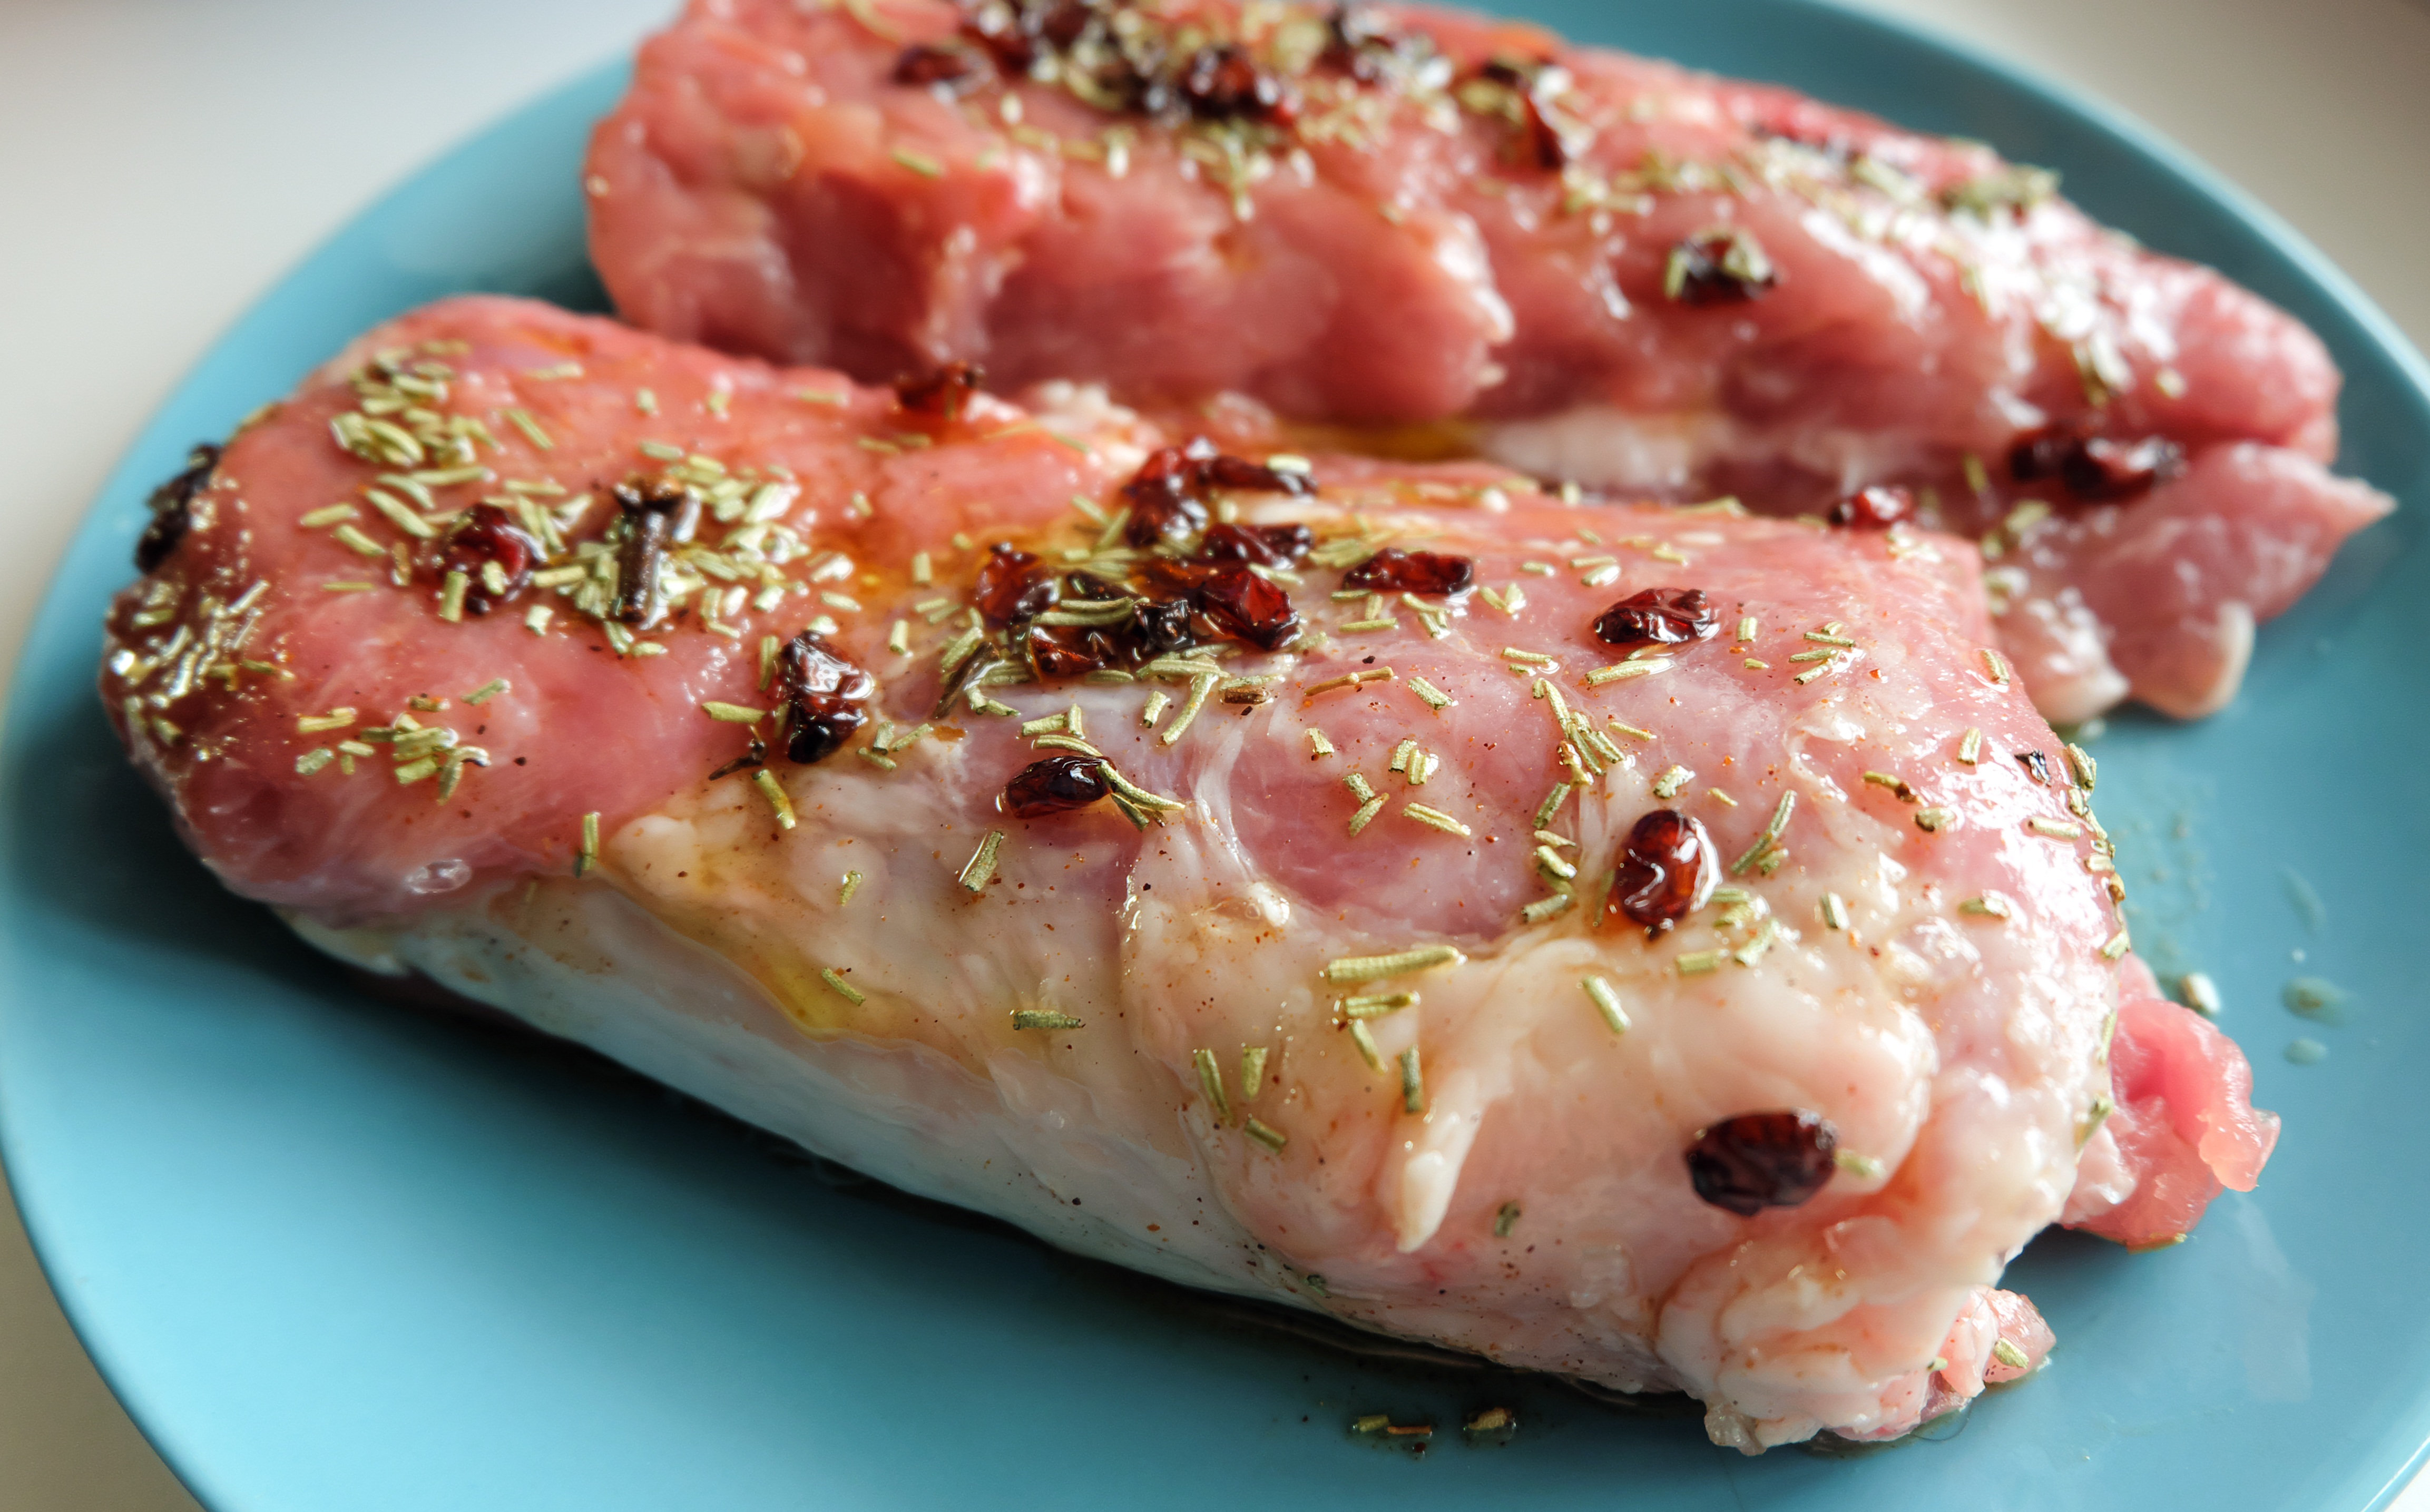
dish, food, cooking, produce, baking, meat, pork, cuisine, prosciutto, tasty, ham, marinade, animal source foods, salt cured meat